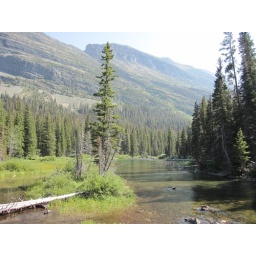
A lone pine tree in a small island in the water. This is the streamlet between Lake Josephine and Swiftcurrent Lake.